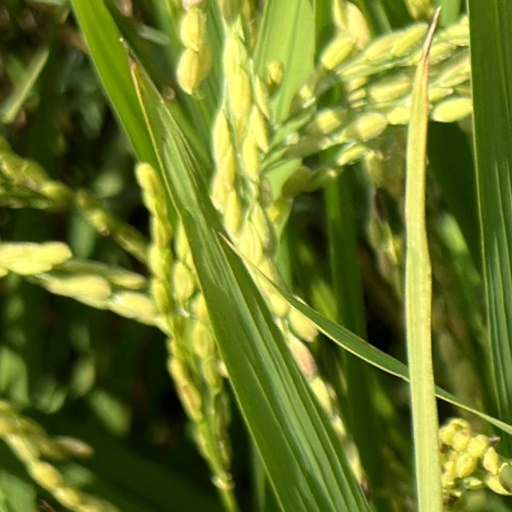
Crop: rice